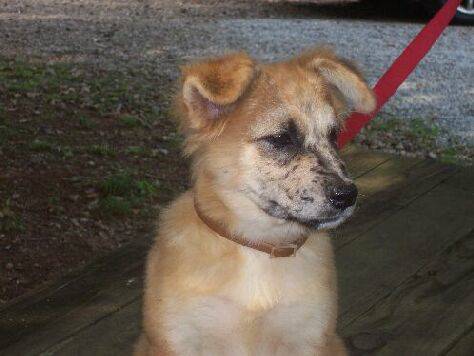
Label: dog